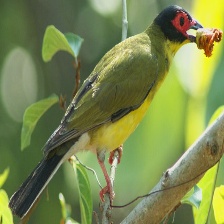
Species: AUSTRALASIAN FIGBIRD
Scientific name: SPHECOTHERES VIEILLOTI